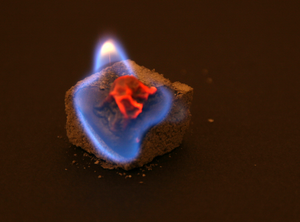
Brændværdi
Afbrænding af en sukkerknald.
Brændværdi defineres som den varme, der frigøres ved fuldstændig forbrænding af en enhed af et brændbart stof.